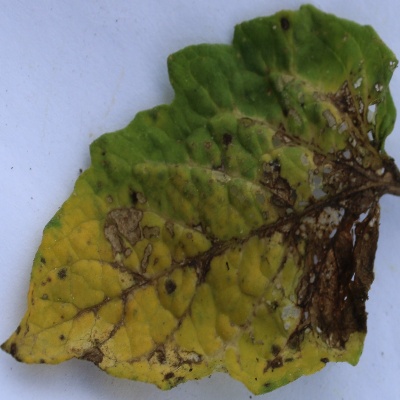
Crop: Tomato
Condition: septoria leaf spot